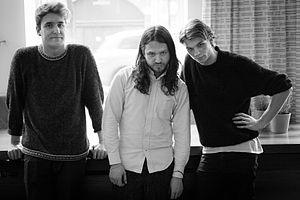
Sizarr est un groupe de rock alternatif allemand, originaire de Landau. Formé en 2009, il est composé de Deaf Sty, P Monaee, et Gora Sou.